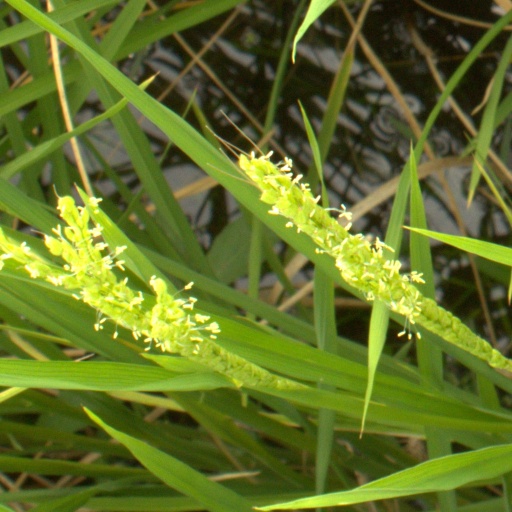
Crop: rice